Mette Nord

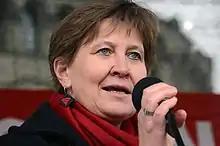
Mette Nord speaking at a rally.

Mette Nord (born 14 January 1959) is a Norwegian trade unionist and politician for the Labour Party.